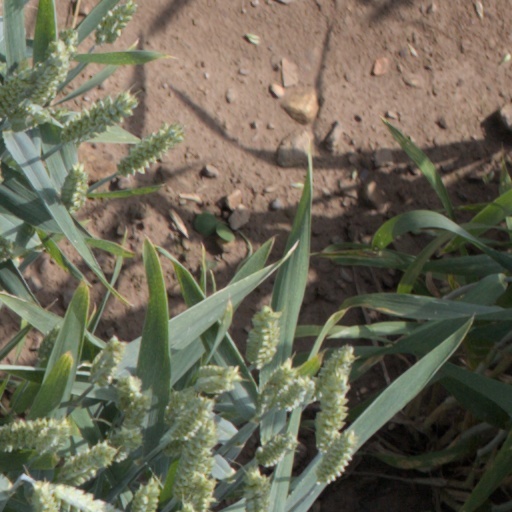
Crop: wheat